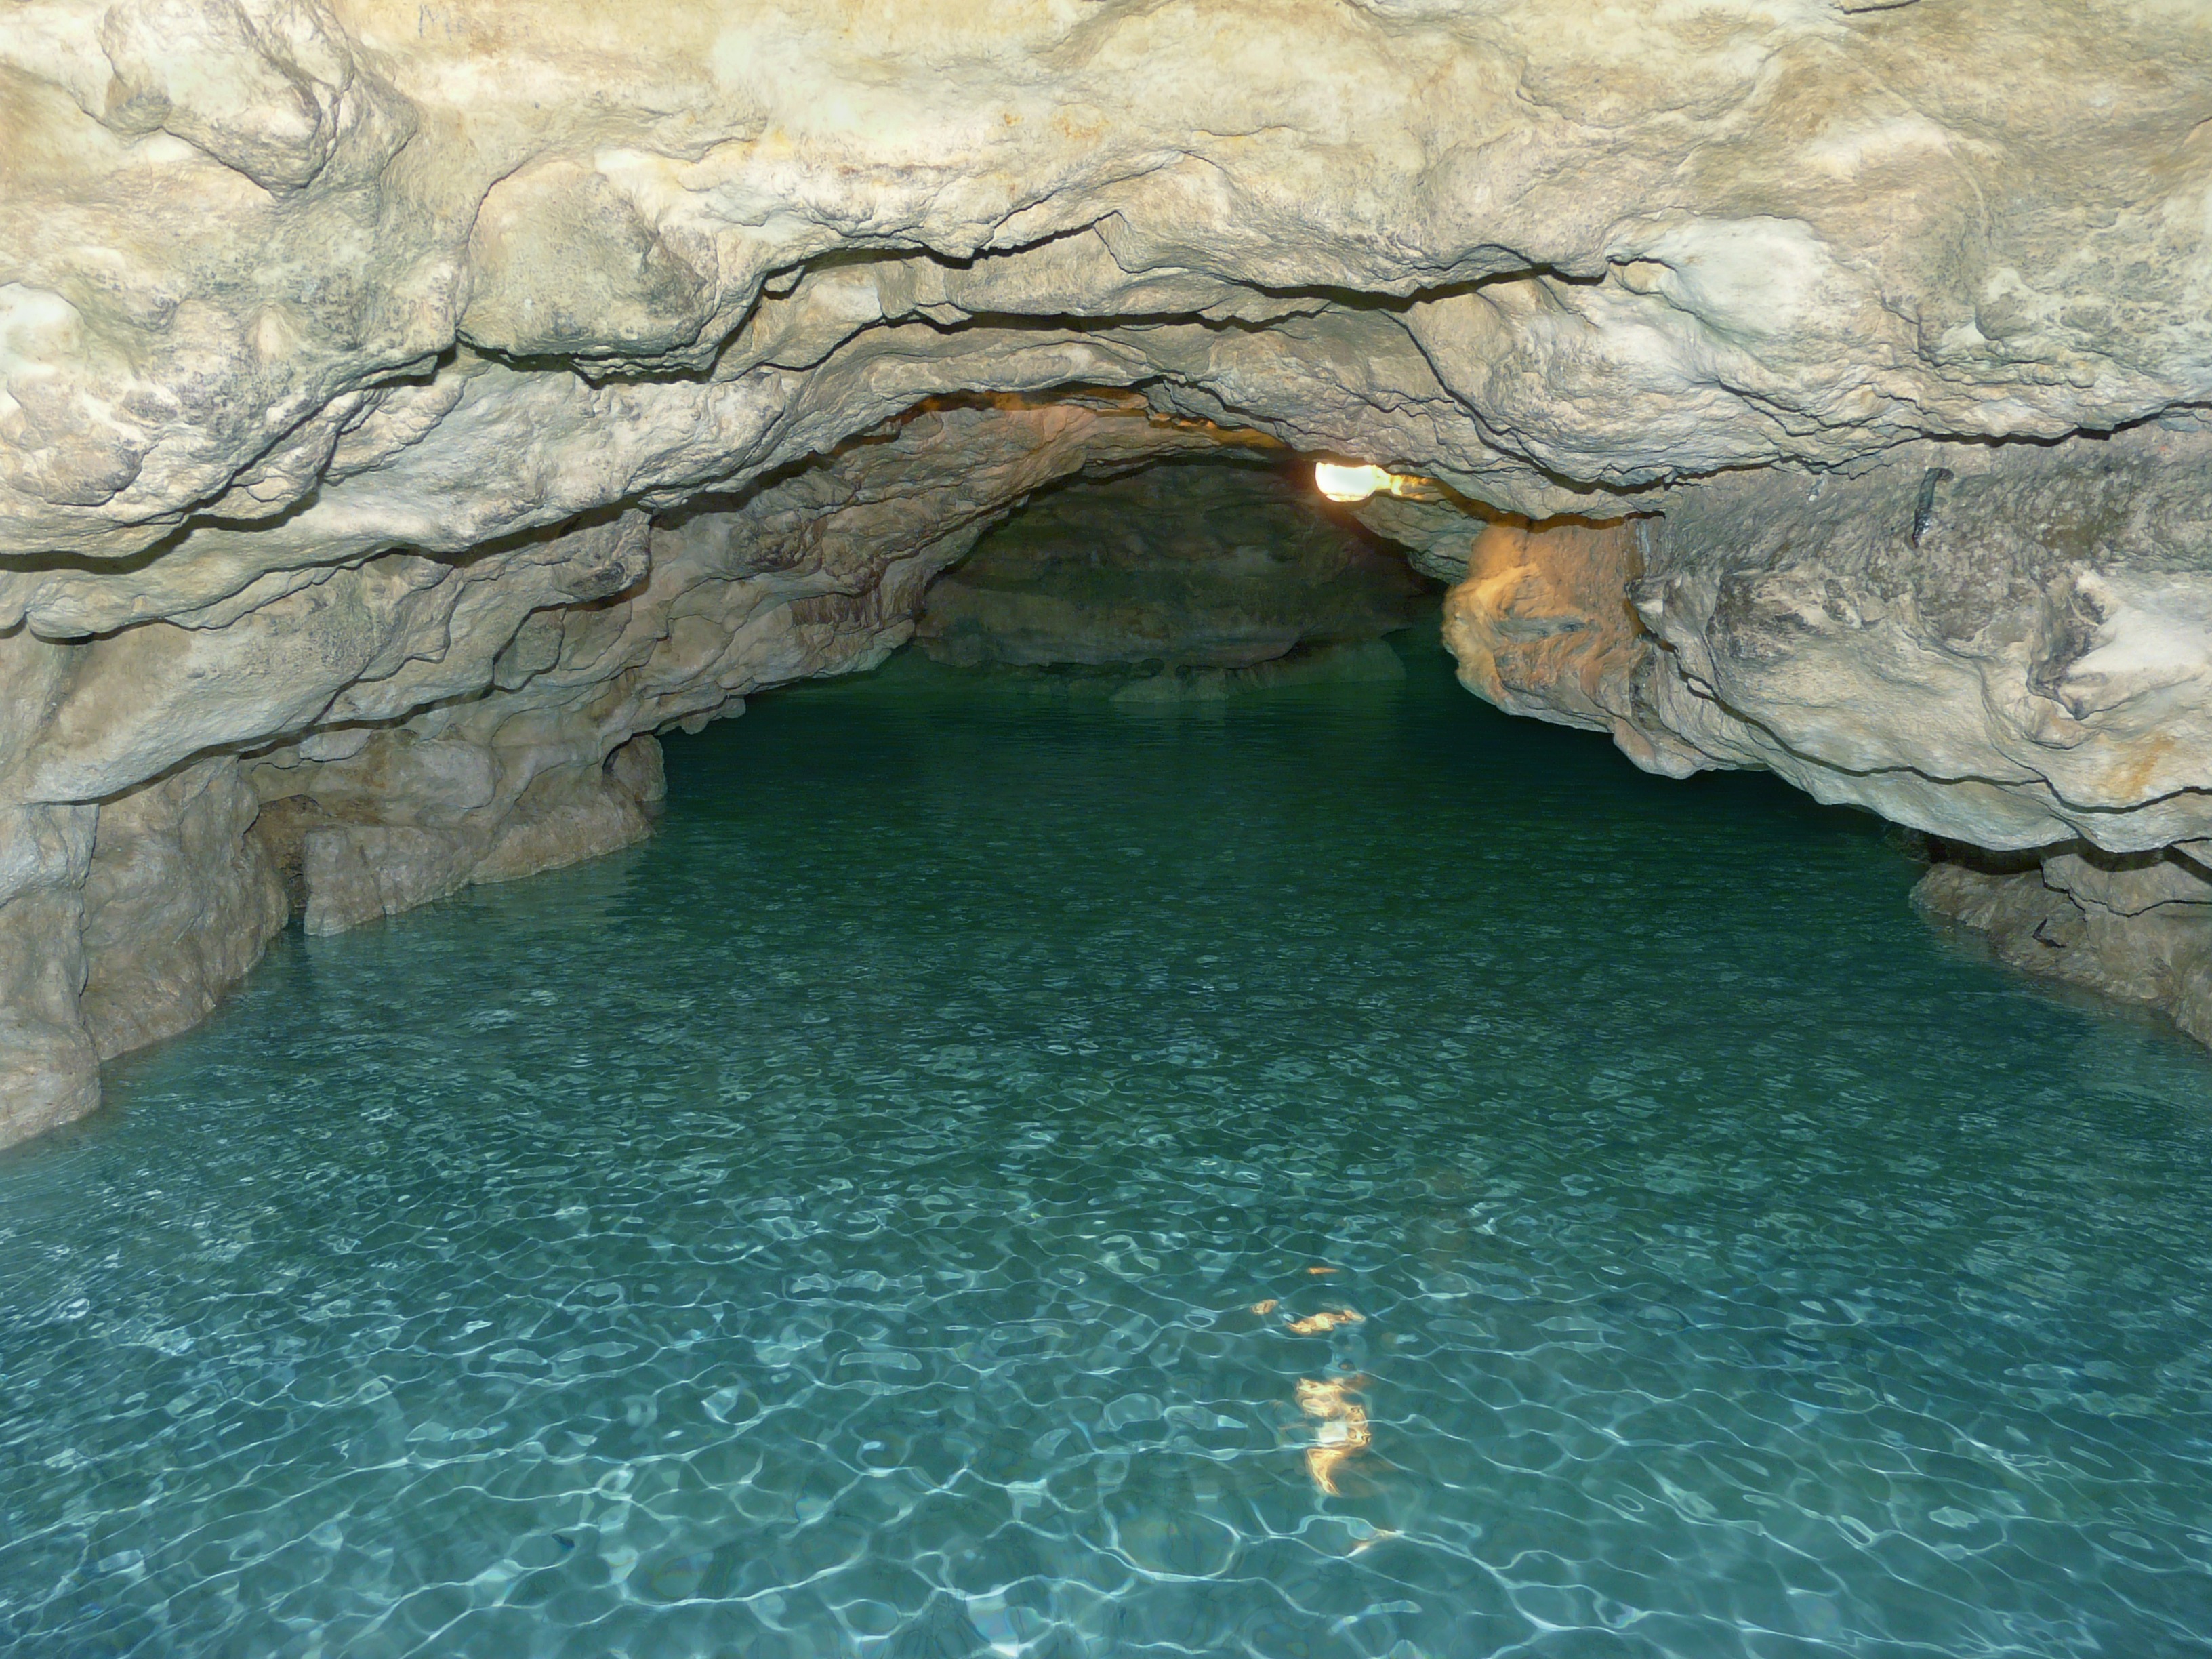
water, formation, cave, grotto, hungary, caves, wadi, landform, sea cave, geographical feature, pit cave